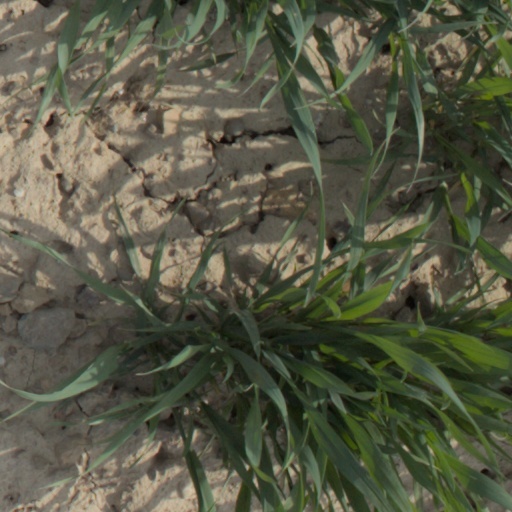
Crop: wheat